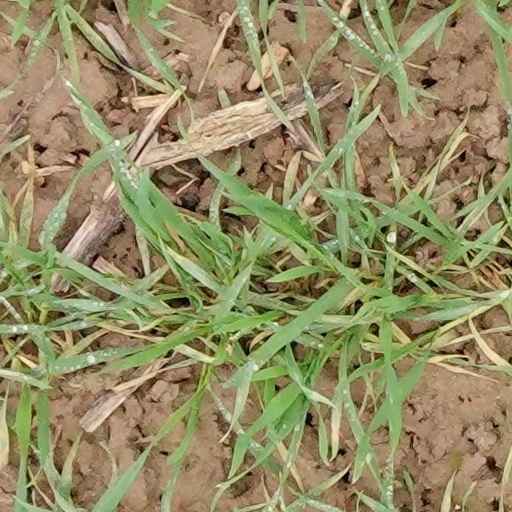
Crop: wheat